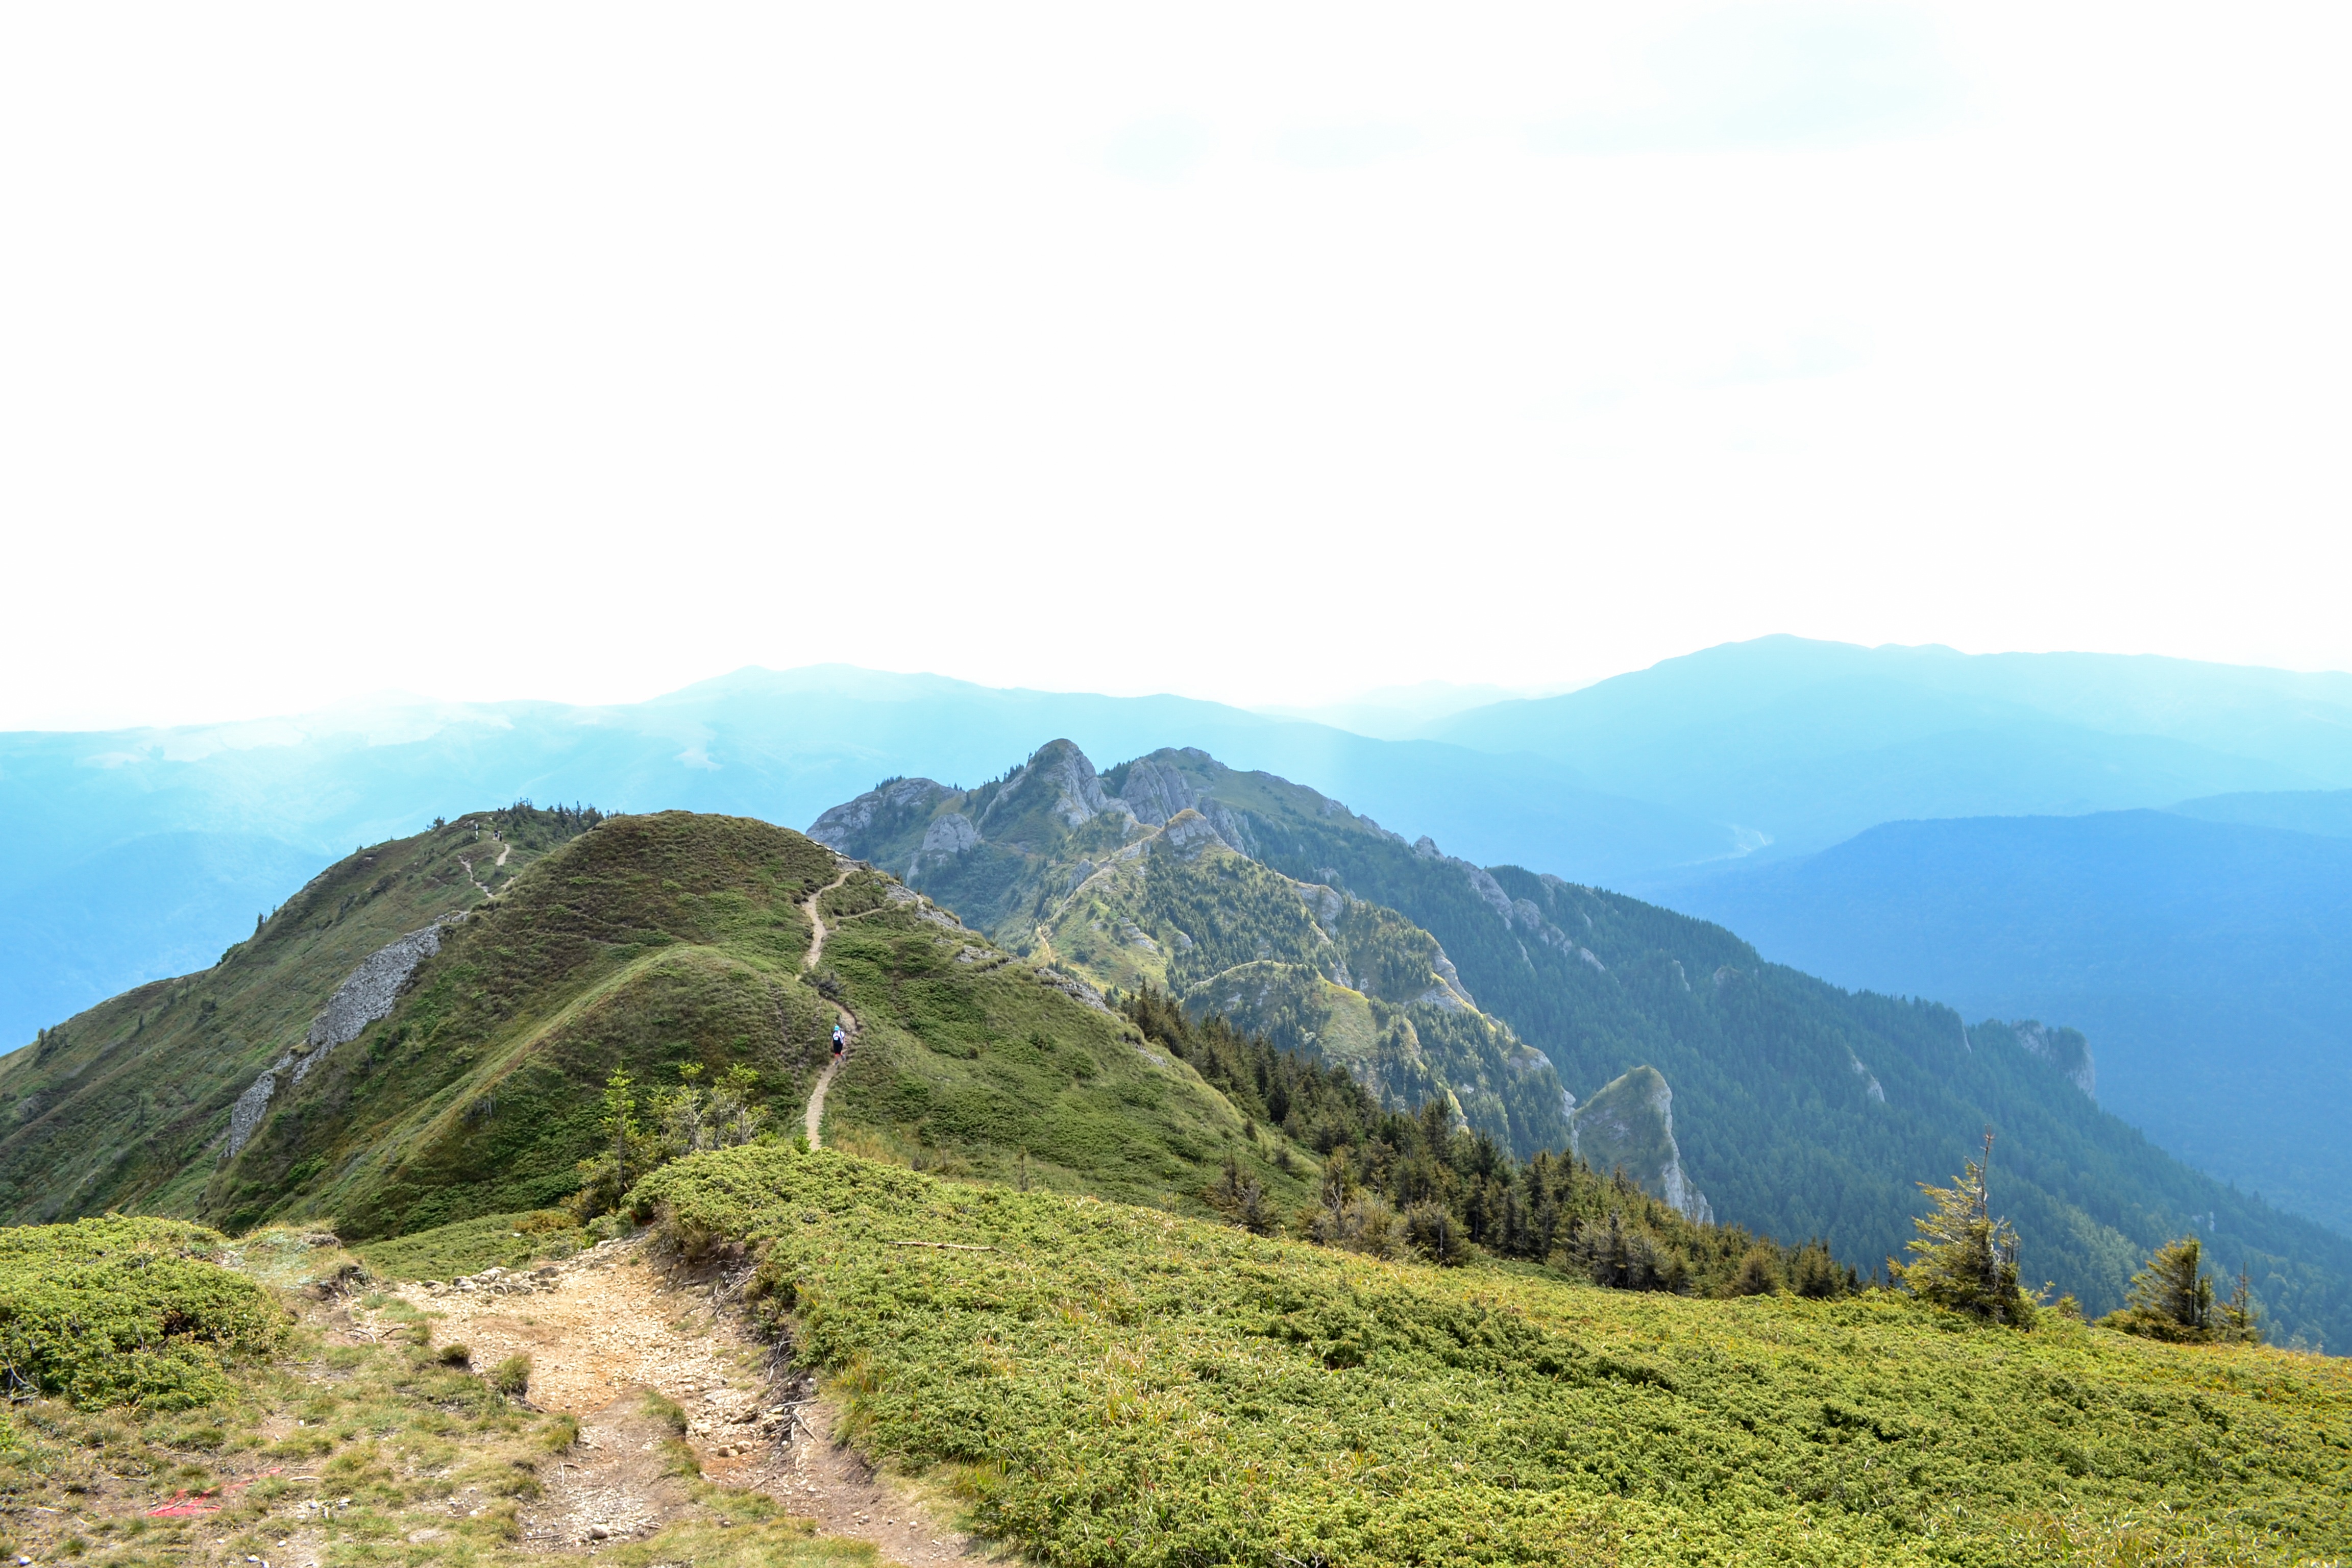
landscape, nature, outdoor, mountain, sky, road, meadow, hill, valley, mountain range, country, panorama, blue, ridge, grassland, plateau, way, fell, loch, ecosystem, landform, mountain pass, hill station, geographical feature, mountainous landforms